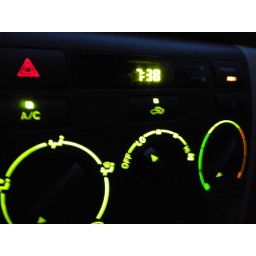
In traffic 7:30, sitting in my car and taking my photos .. I love it!!!